Audi RS 4

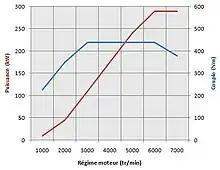
Audi B5 RS 4 engine power (red) and torque (blue) curves

The original B5 Audi RS 4 Avant quattro ("Typ" 8D) was introduced by Audi in late 1999, for main production and sale from 2000, as the successor to the Porsche / Quattro GmbH joint venture-developed Audi RS2 Avant. Like its predecessor, the RS 4 was available only as an Avant and was built on an existing platform, in this case, the Volkswagen Group B5 platform shared with the A4 and S4. Retail price was around DM 103,584. The RS 4 was available for sale in most of Europe, parts of Asia and in some Latin American countries.